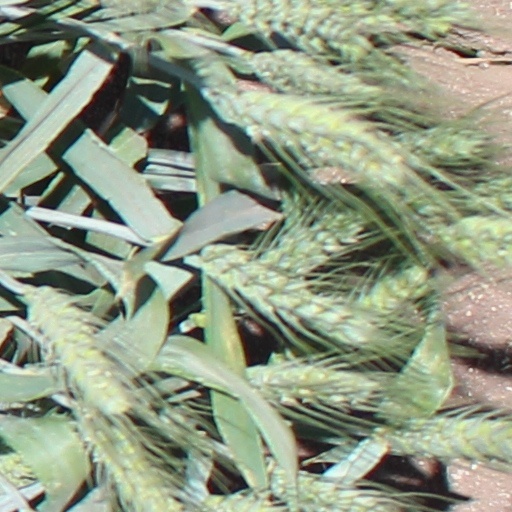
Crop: wheat